Ignatius Eckert House

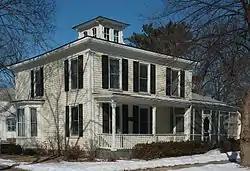
The Ignatius Eckert House from the southeast

The Ignatius Eckert House is historic house in Hastings, Minnesota, United States. It was built in Nininger, Minnesota, in the early 1850s and moved to Hastings in 1857 by then-owner Thomas Reed. The house is listed on the National Register of Historic Places for its local significance in architecture as an exemplary specimen of an Italian Villa-style house with a cupola. It is an example of the "Country Homes" style of Andrew Jackson Downing, a pioneer in American landscape architecture. The original owner, Reverend G. W. T. Wright, was a minister at the nearby Hastings Methodist Episcopal Church. Ignatius Eckert, a retired farmer, bought the home around 1909.